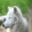
Label: wolf